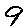
Label: 9